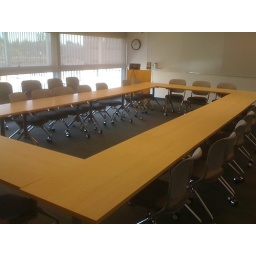
New tables and chairs in CCSR 4205